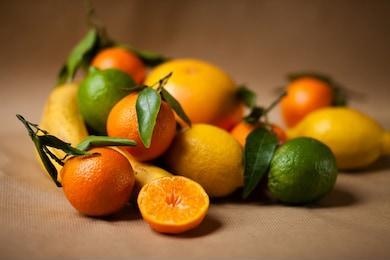
Label: mandarine